Agnes Morgan

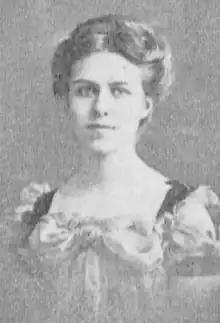
Agnes Morgan, from the 1901 yearbook of Radcliffe College

Agnes B. Morgan (October 31, 1879 – May 25, 1976) was a director, playwright, actress and theatrical producer. She is most known for her association with the Neighborhood Playhouse where she was a director and functioned in numerous other roles.